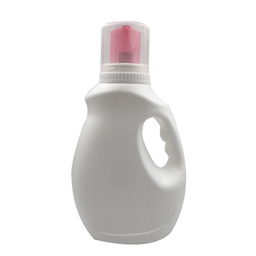
Label: plastic